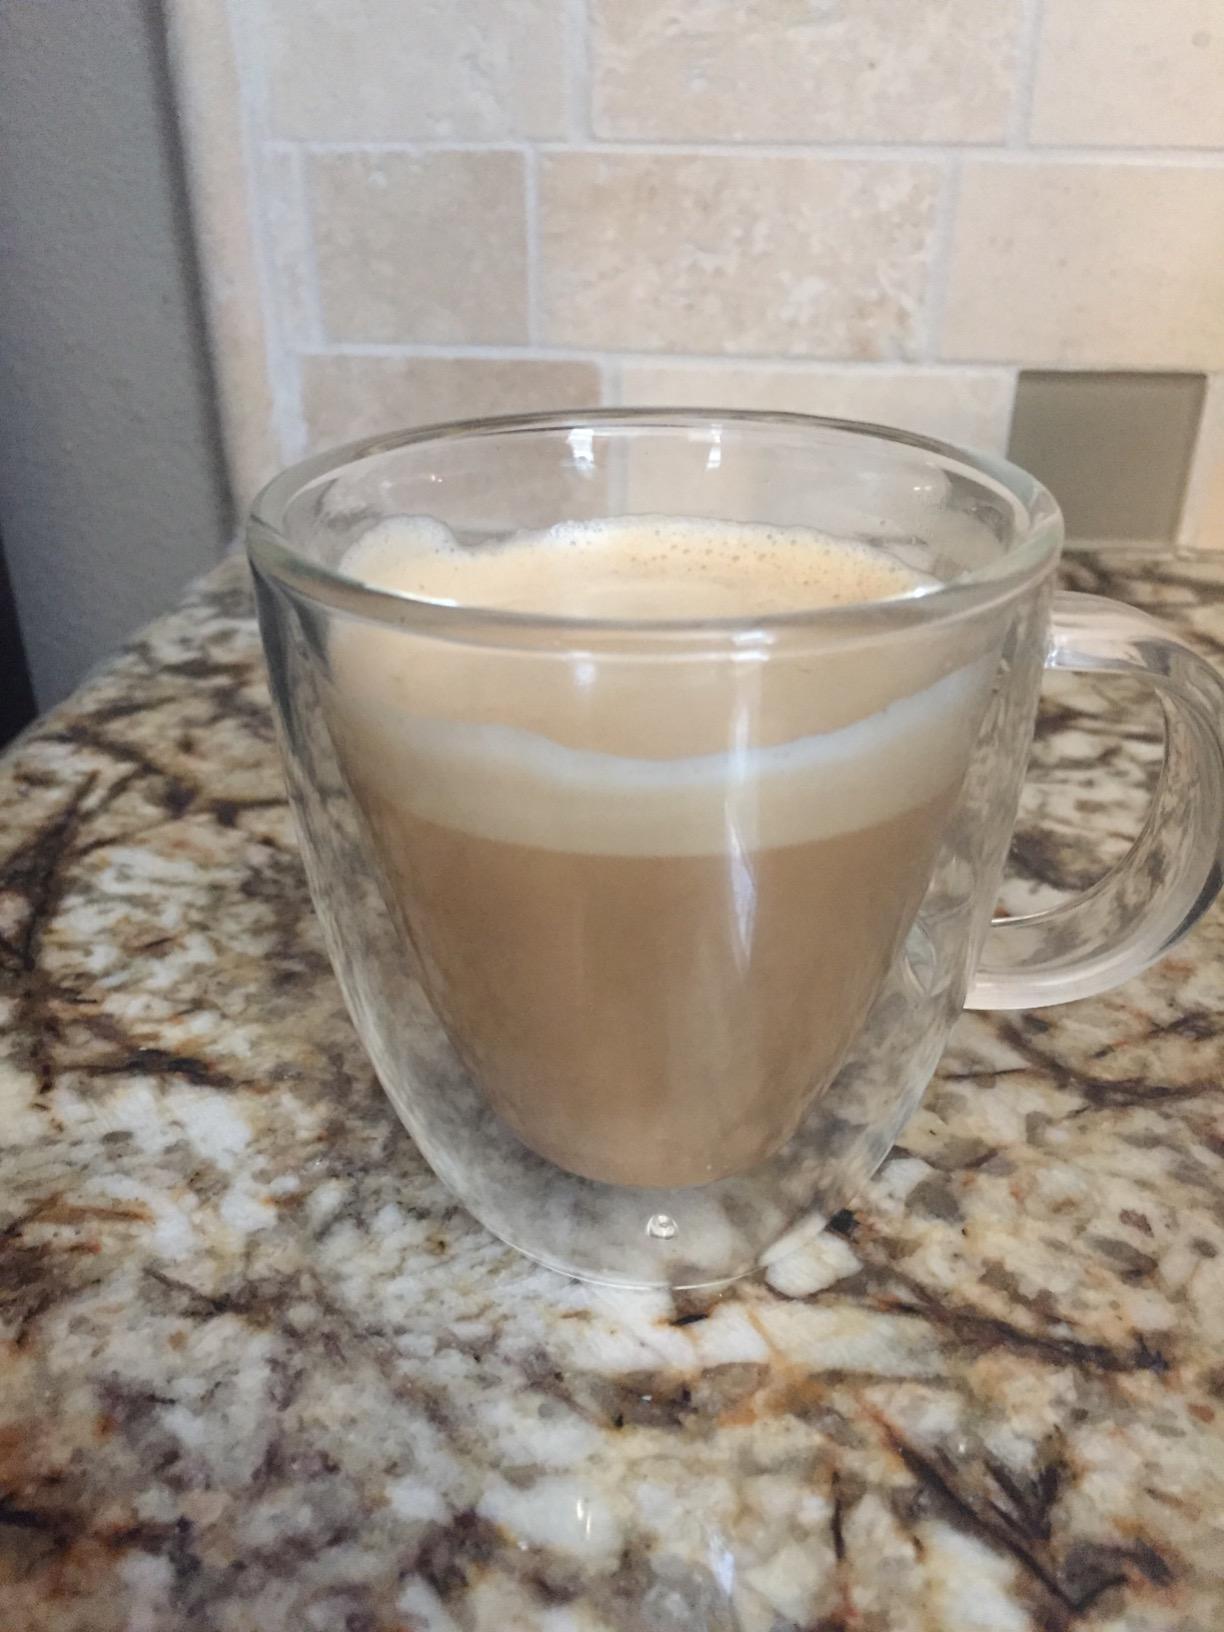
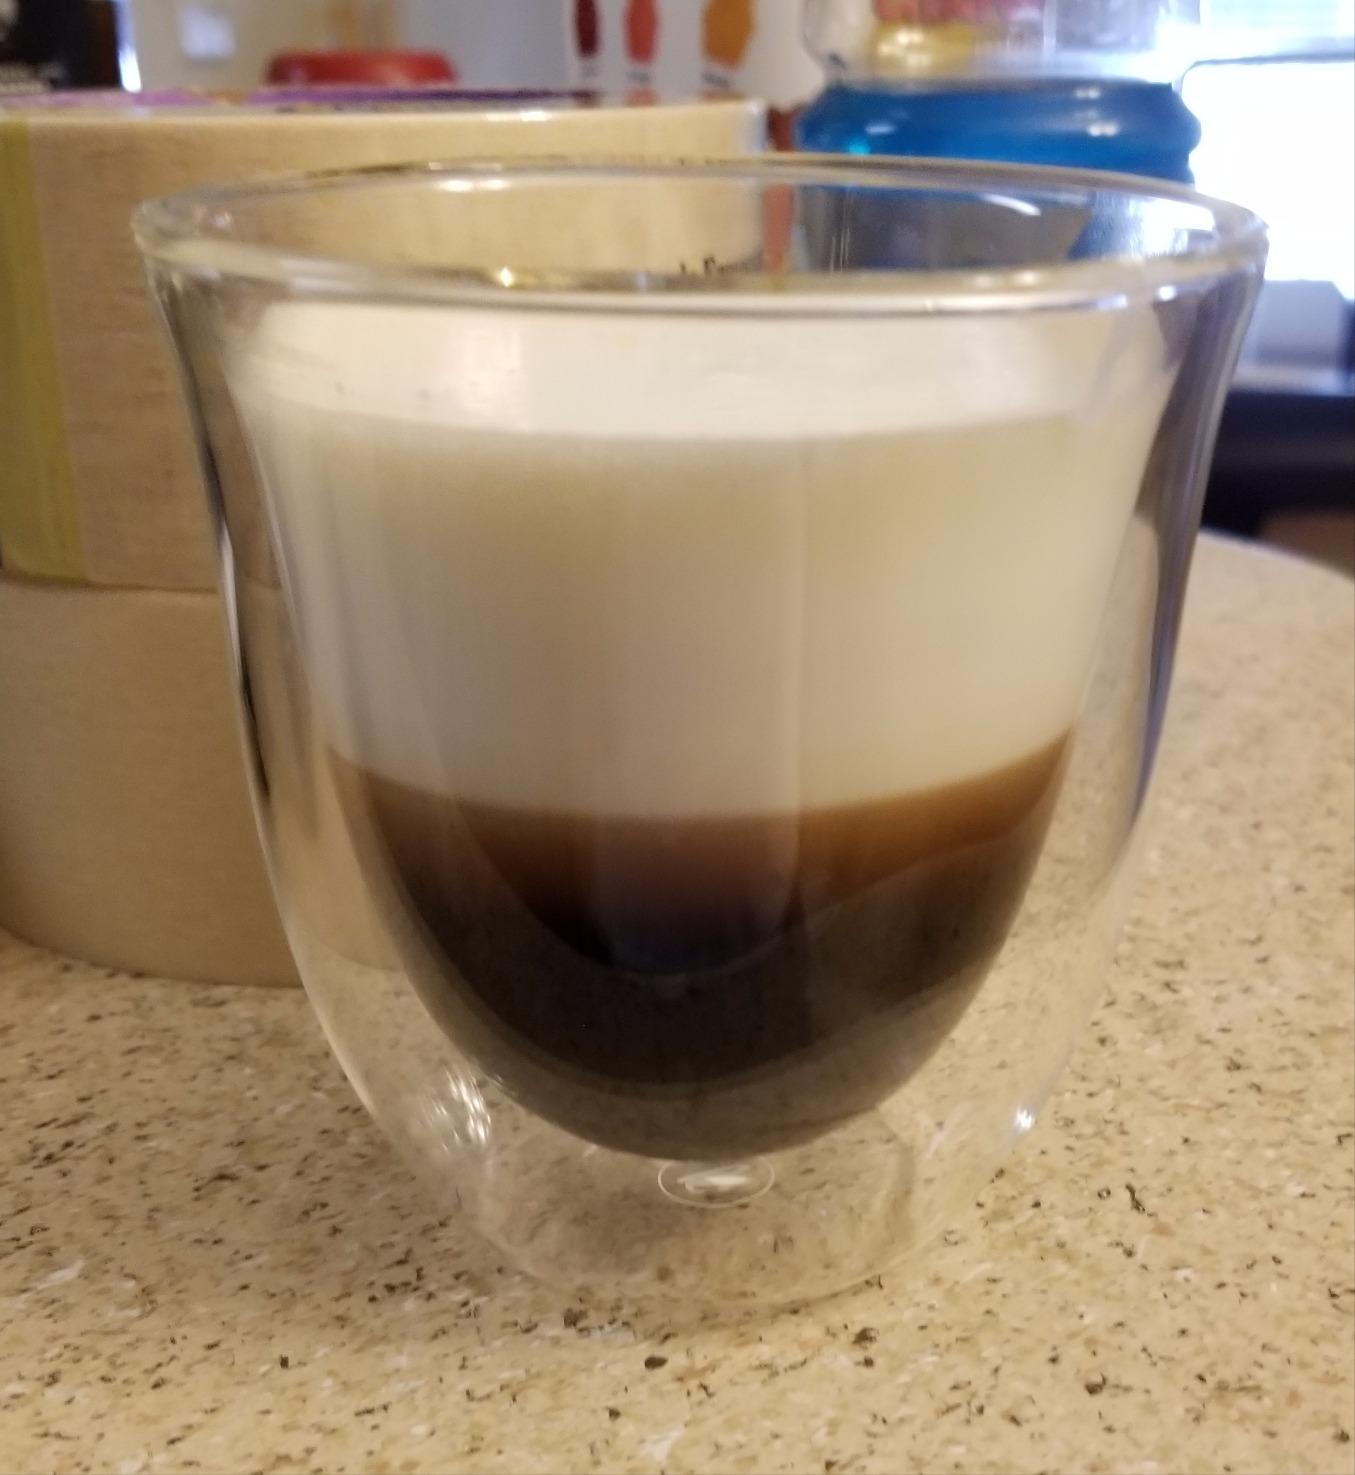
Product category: items_mug
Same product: no